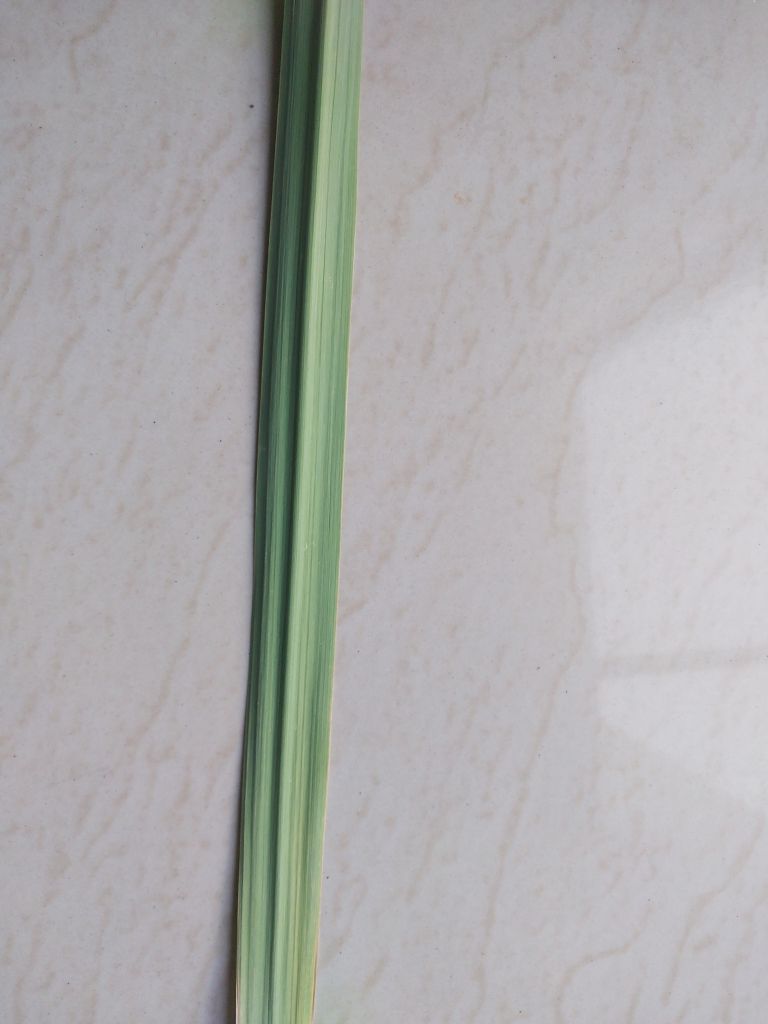
Label: Banded Chlorosis